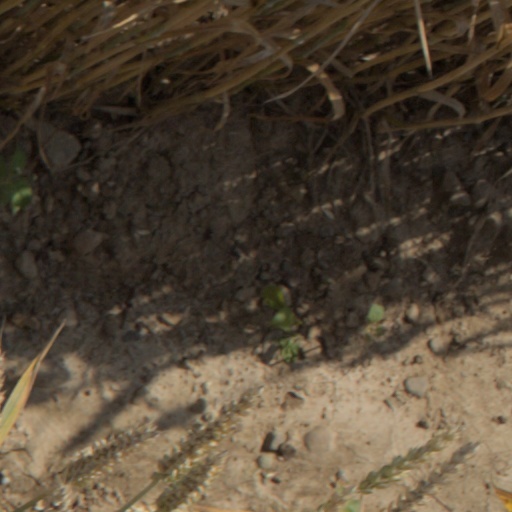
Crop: wheat